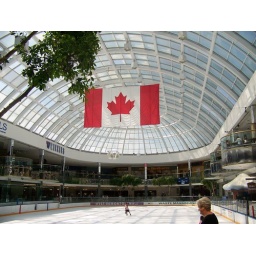
This shows the huge glass roof over the ice skating rink.